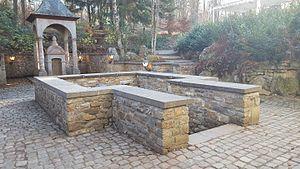
Source de la Géronstère, Spa, Belgique
Géronstère est un quartier sis au sud du centre historique de la ville de Spa en Belgique. Recevant son nom du ruisseau qui conduit les eaux de la source de Géronstère vers le Wayai il est traversé du nord au sud par la longue route de la Géronstère qui conduit à la source du même nom, une des plus anciennes de Spa.